Gorakhpur

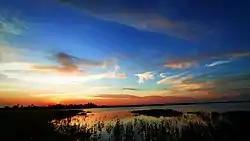
The Bakhira Bird Sanctuary, a Ramsar Site, plays a significant role in the preservation of migratory bird habitats.

Gorakhpur lies within the Indo-Gangetic Plain, characterised by its flat and low-lying terrain. This plain, composed of fertile alluvial soil, is a result of centuries of sediment deposition by the region’s rivers. The city itself, at an altitude of 69 metres (229 feet), is situated in this expansive landscape, which is predominantly flat with minimal elevation changes. This vast alluvial plains around the city provides fertile soil for agriculture.